COVID-19 contact tracing in Taiwan

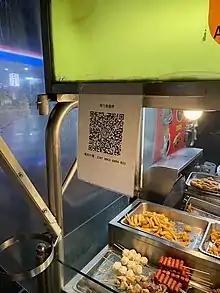
An example of the QR code

Contact information registration is a nationwide policy in Taiwan imposed by the Centers for Disease Control (CDC) starting from May 2021 to April 2022. Contact Information registration is imposed as a part of the Taiwanese government's effort to combat the COVID-19 pandemic.